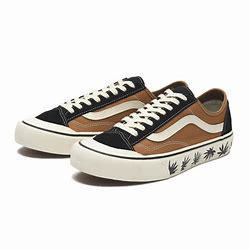
Brand: Vans
Model: Style 36 Decon Sf